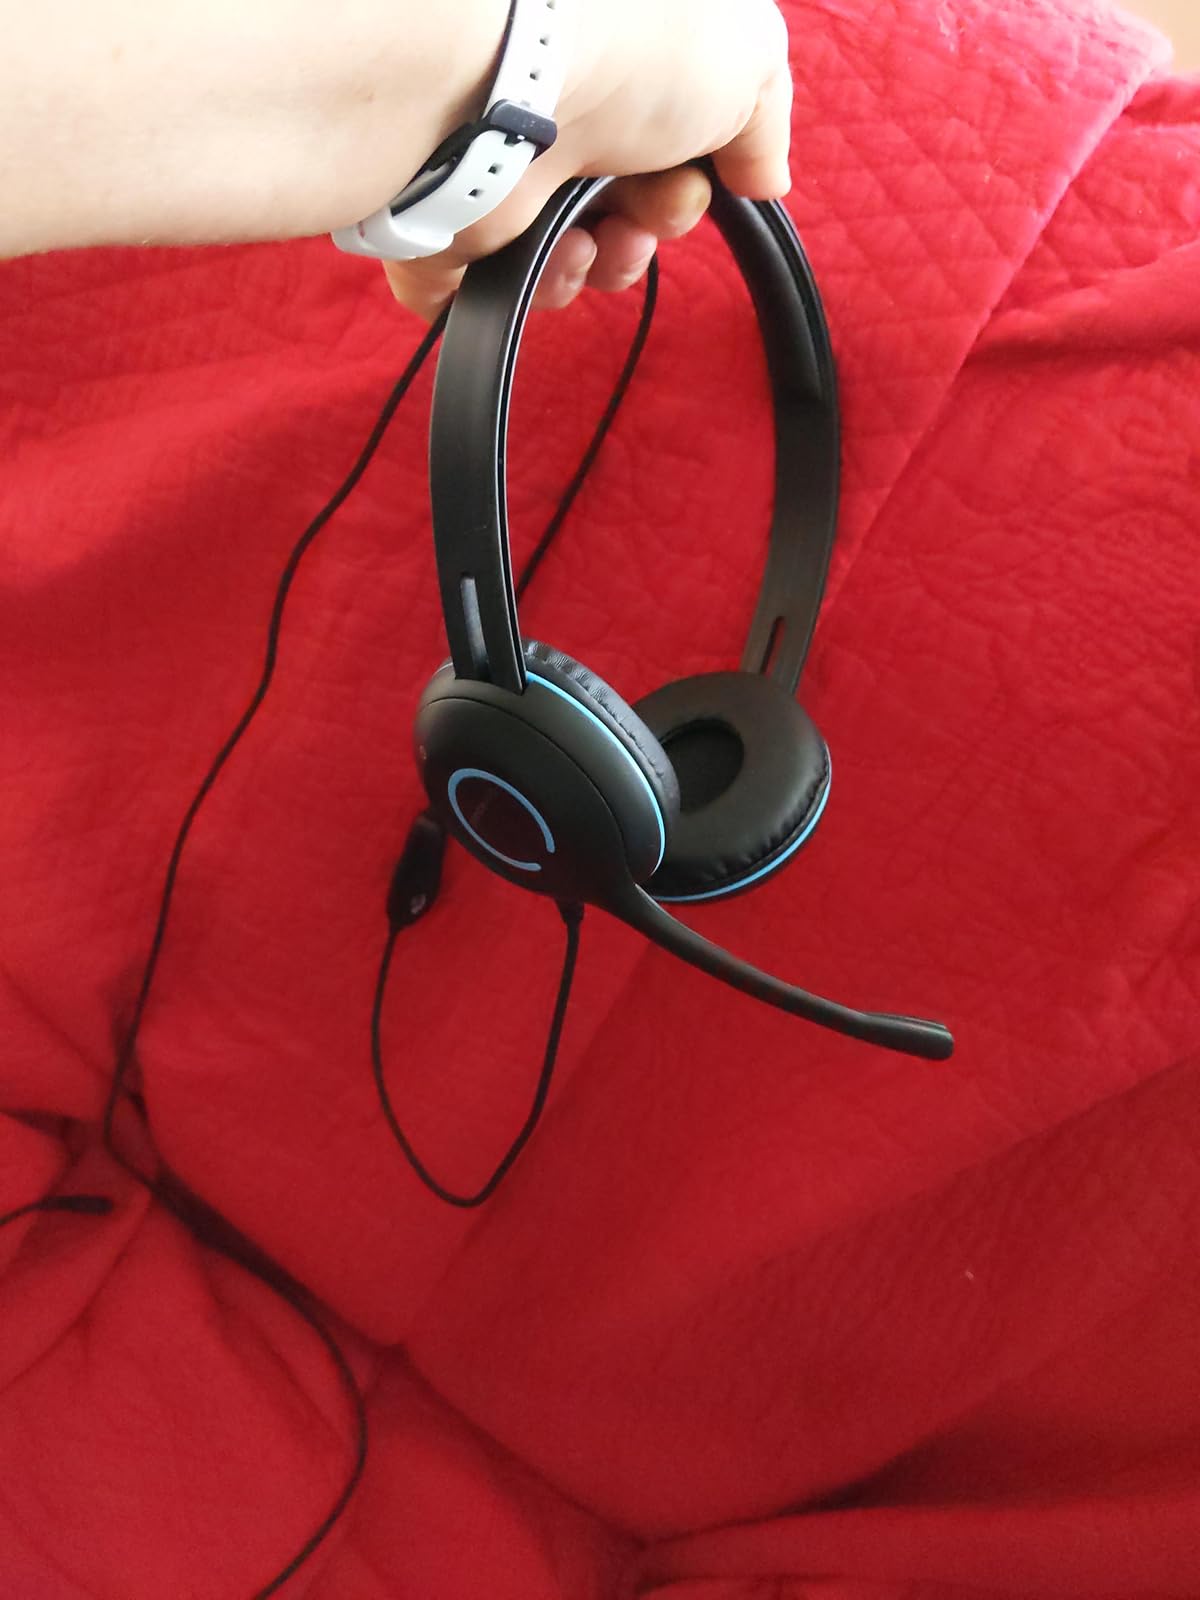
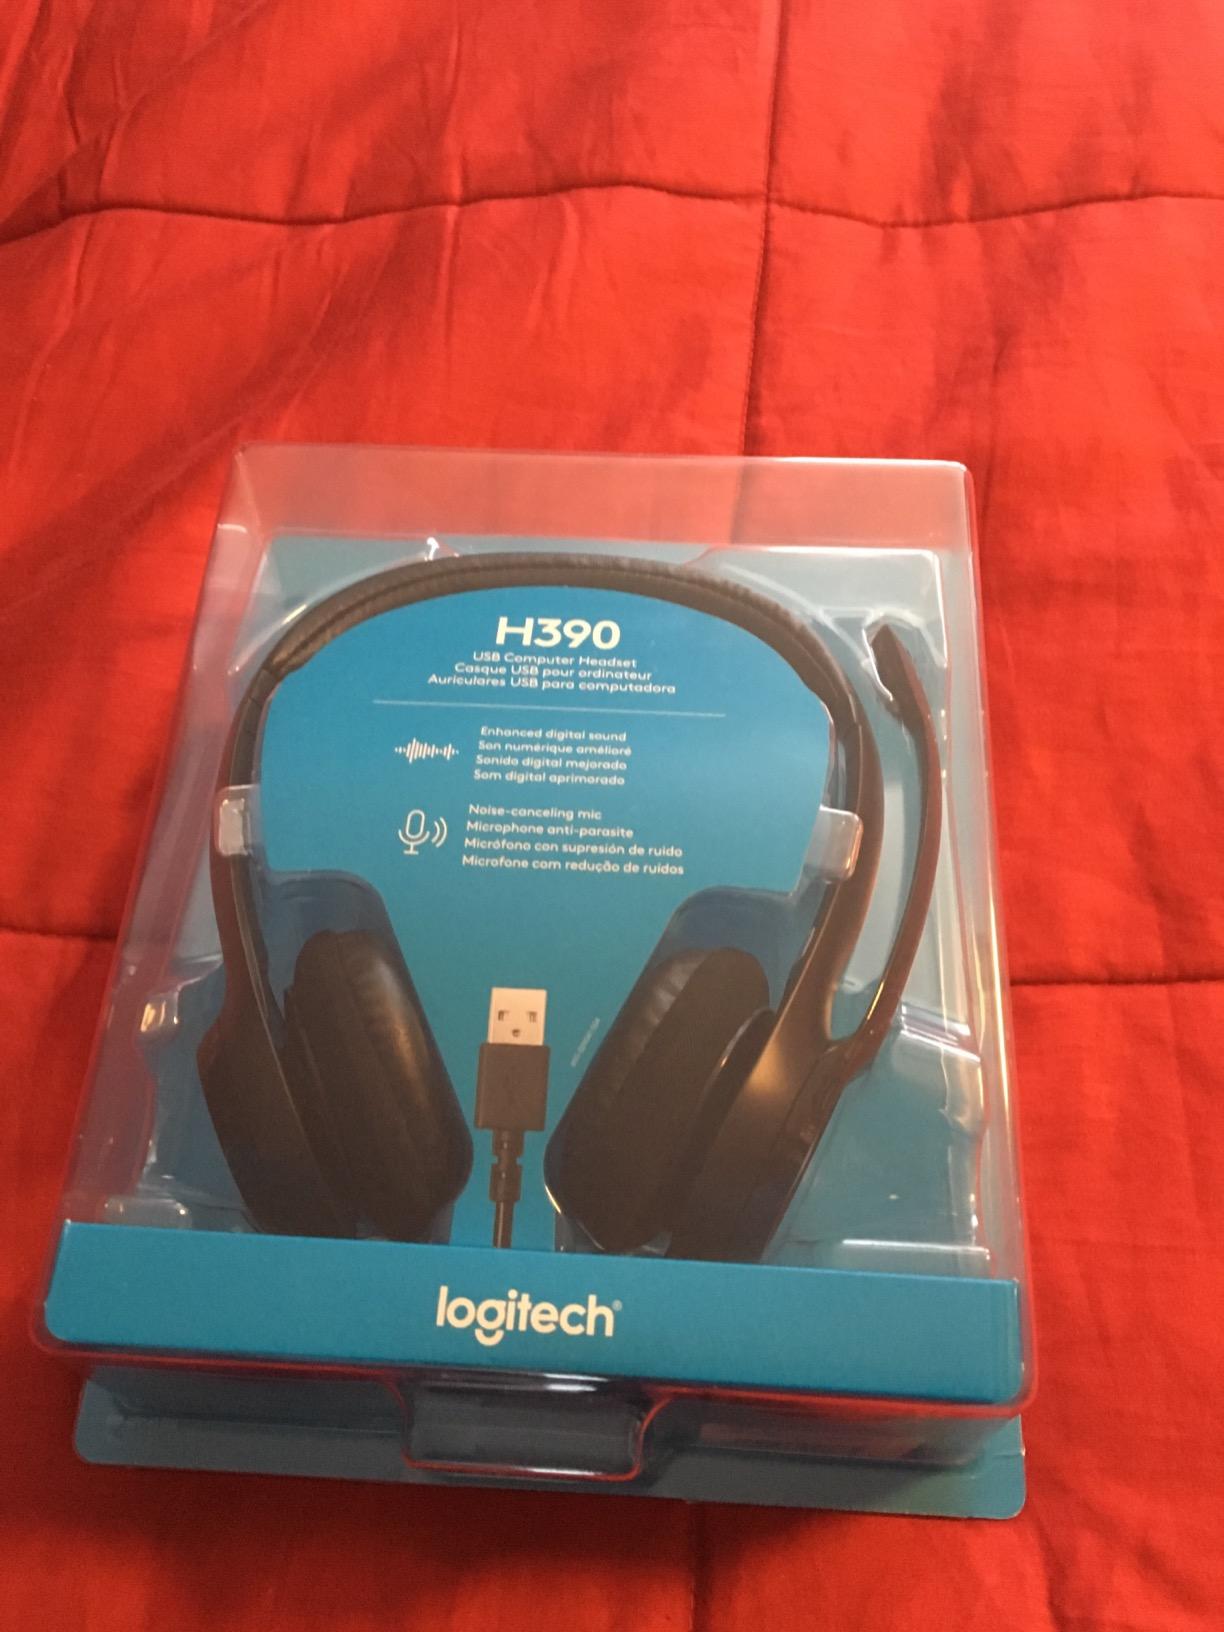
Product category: headphones
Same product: no